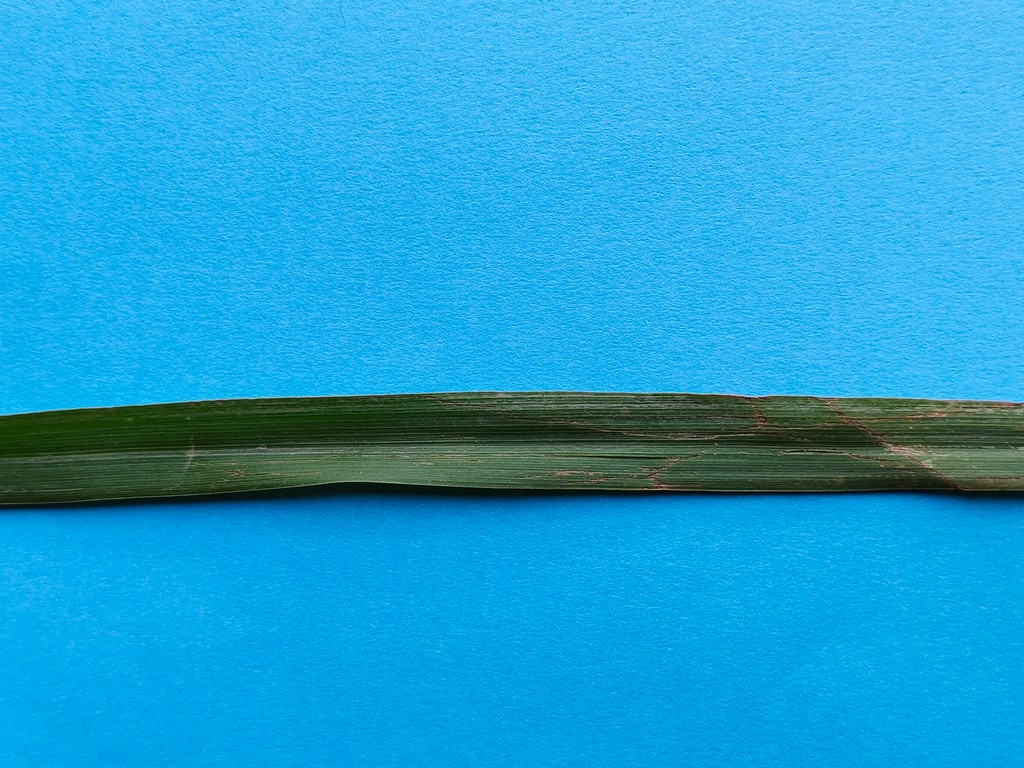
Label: Unhealthy